Mycena maculata

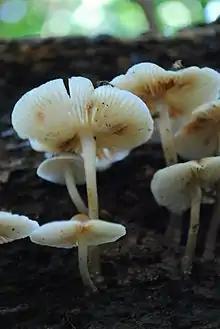
The whitish gills develop reddish-brown stains as they mature.

The cap varies in shape from broadly conic to convex initially, soon expanding to bell-shaped or broadly convex at maturity; when expanded the cap diameter is typically between . It usually has a distinct umbo, which can be abruptly convex in some individuals and very broad and low in others. The cap margin closely approaches the stem when young, but often flares or curves upward with age. The cap surface is smooth, slimy to the touch, often opaque when young but becomes partially translucent so that the outlines of the gills underneath the cap may be seen nearly to the center, before fading. It is often somewhat wrinkled or has the radial gill grooves deepening with age. It is initially dirty blackish-brown or nearly black, becoming paler dirty brown to brownish-gray with age, and usually with reddish-brown spots. The flesh is somewhat thick under the umbo, but becomes abruptly thinner over the area of the margin (about 0.15 mm). It is cartilaginous and firm, dark or pale watery gray, changing slowly to dirty reddish-brown when cut or bruised. It has no distinguishable odor, and a taste ranging from mild to slightly farinaceous (like flour).